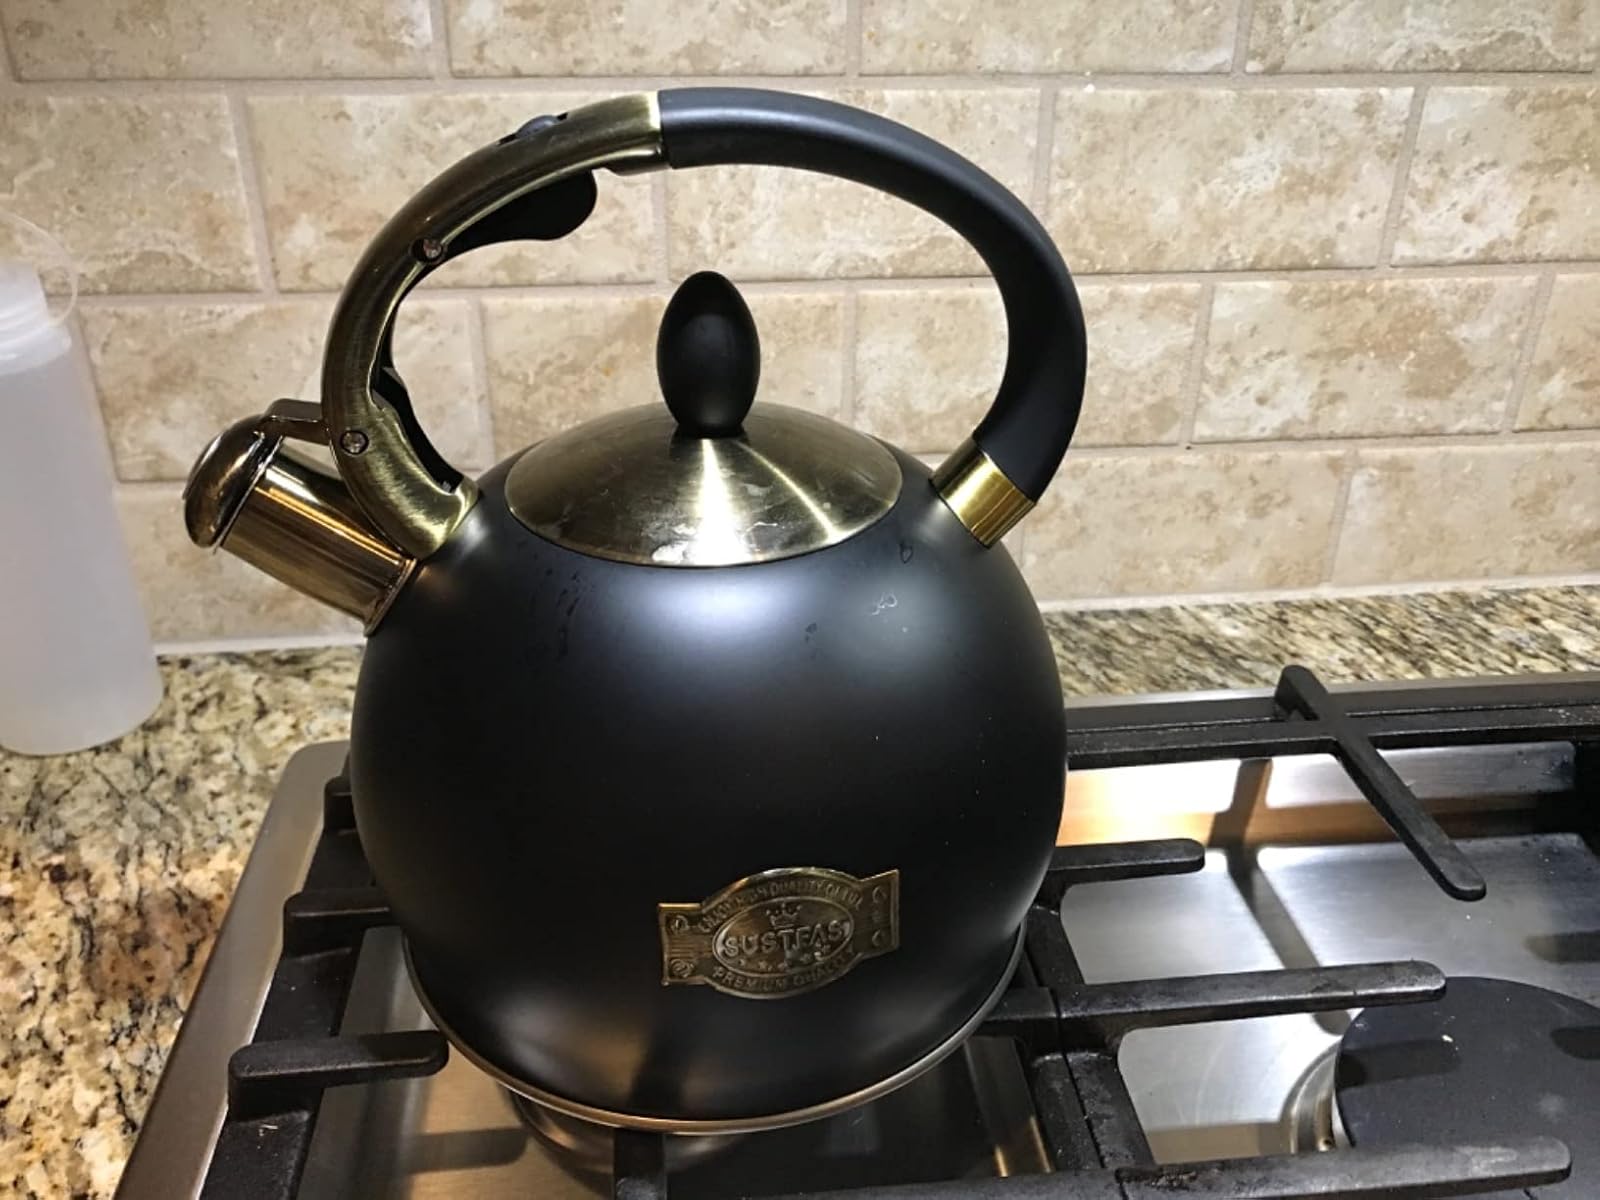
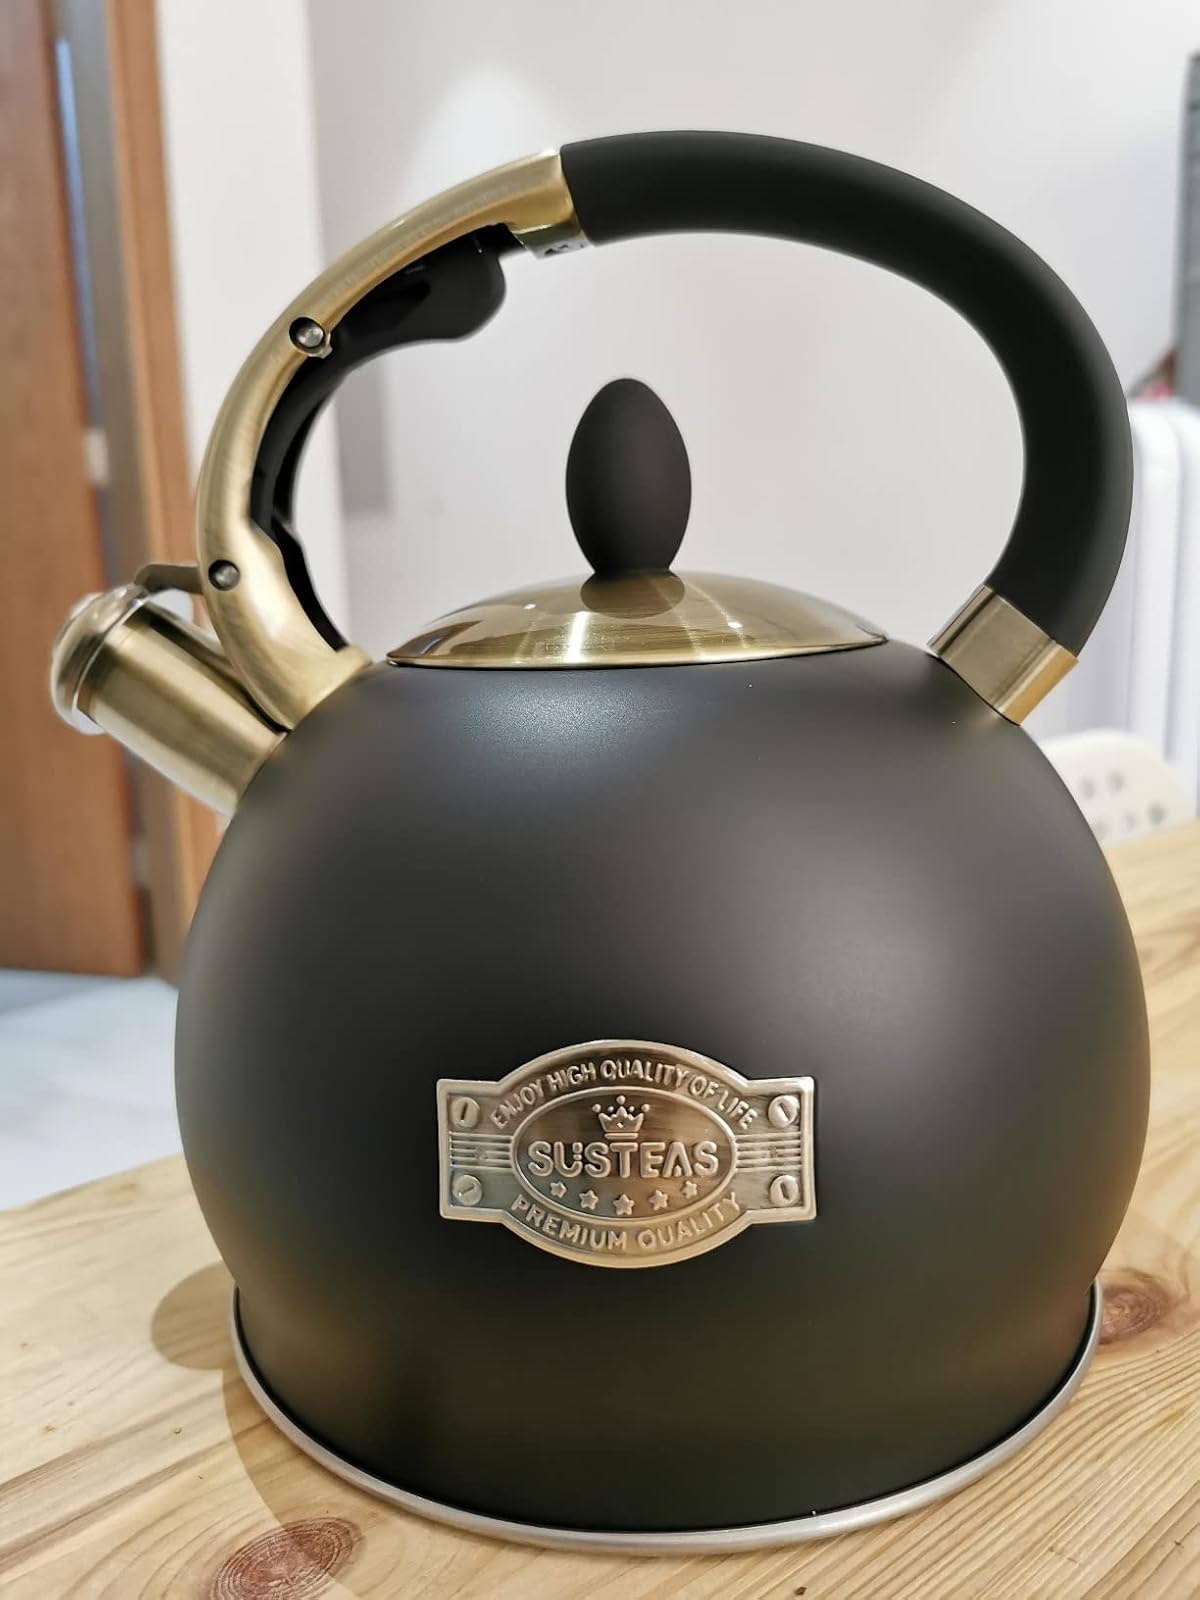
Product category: items_kettle
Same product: yes